Torrey Smith

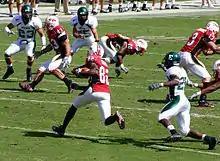
Torrey Smith returns a kick during the Terps' 51–24 victory over Eastern Michigan, September 20, 2008.

Smith drew praise from the Maryland coaching staff during summer workouts before the 2008 season, and "The Washington Times" predicted Smith, alongside receiver Ronnie Tyler, would earn significant playing time. He played in all 13 games and started in the last six of the season. He also saw action on special teams as a kickoff returner. Smith recorded 24 receptions for 336 yards and two touchdowns. In its midseason report, "The Baltimore Sun" credited Smith for often giving an inconsistent Maryland team good field position with his long kick returns.